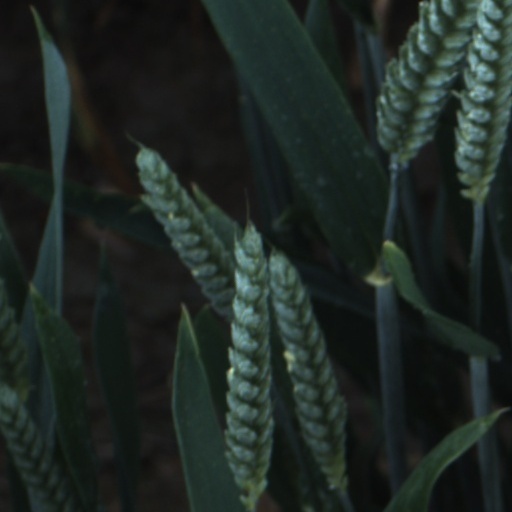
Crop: wheat